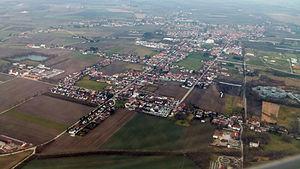
Hallbergmoos est une commune de Bavière, située dans l'arrondissement de Freising, dans le district de Haute-Bavière.